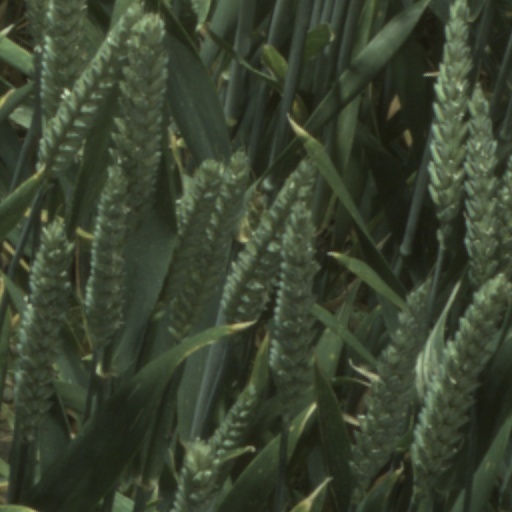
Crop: wheat